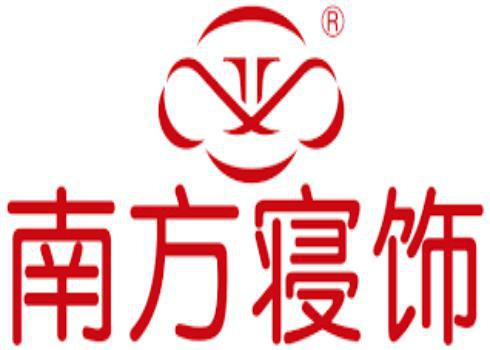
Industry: Necessities